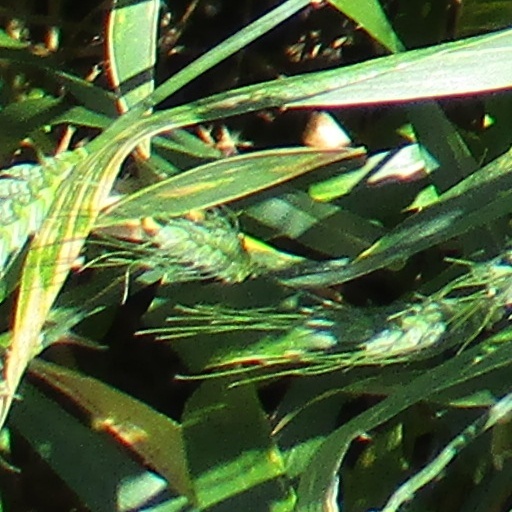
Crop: wheat